Ronald Darby

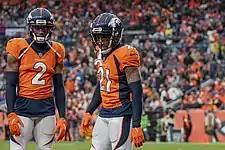
Darby (right) playing for the Broncos in 2021.

On September 12, 2021, Darby made his Denver Broncos debut in their season-opener at the New York Giants and made six solo tackles and a pass deflection before suffering and injuring on the final drive of their 27–13 victory. On September 14, 2021, the Broncos officially placed him on injured reserve due to a hamstring injury. On October 9, 2021, he was added back to the active roster after missing four games (Weeks 2–5). On October 21, 2021, he collected a season-high eight combined tackles (six solo) as the Broncos lost 17–14 at the Cleveland Browns. He was inactive for the final two games (Weeks 17–18) of the season due to a shoulder injury. He finished the 2021 NFL season with a total of 53 combined tackles (42 solo) and six pass deflections in 11 games and 11 starts. He received an overall grade of 89.4 from Pro Football Focus, which ranked sixth amongst all qualifying cornerbacks in 2021.